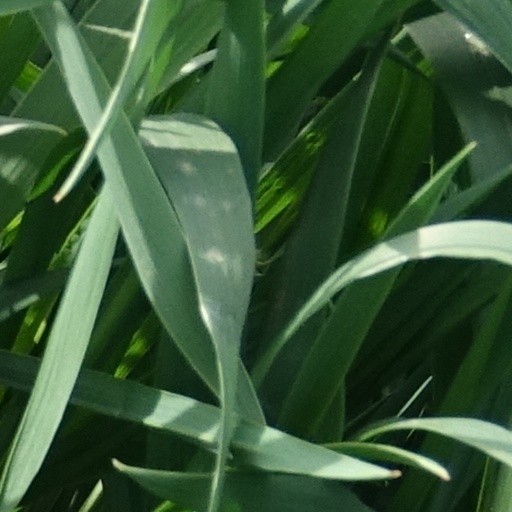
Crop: wheat